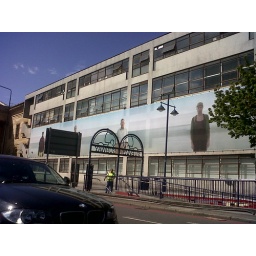
Public art around elephant and castle